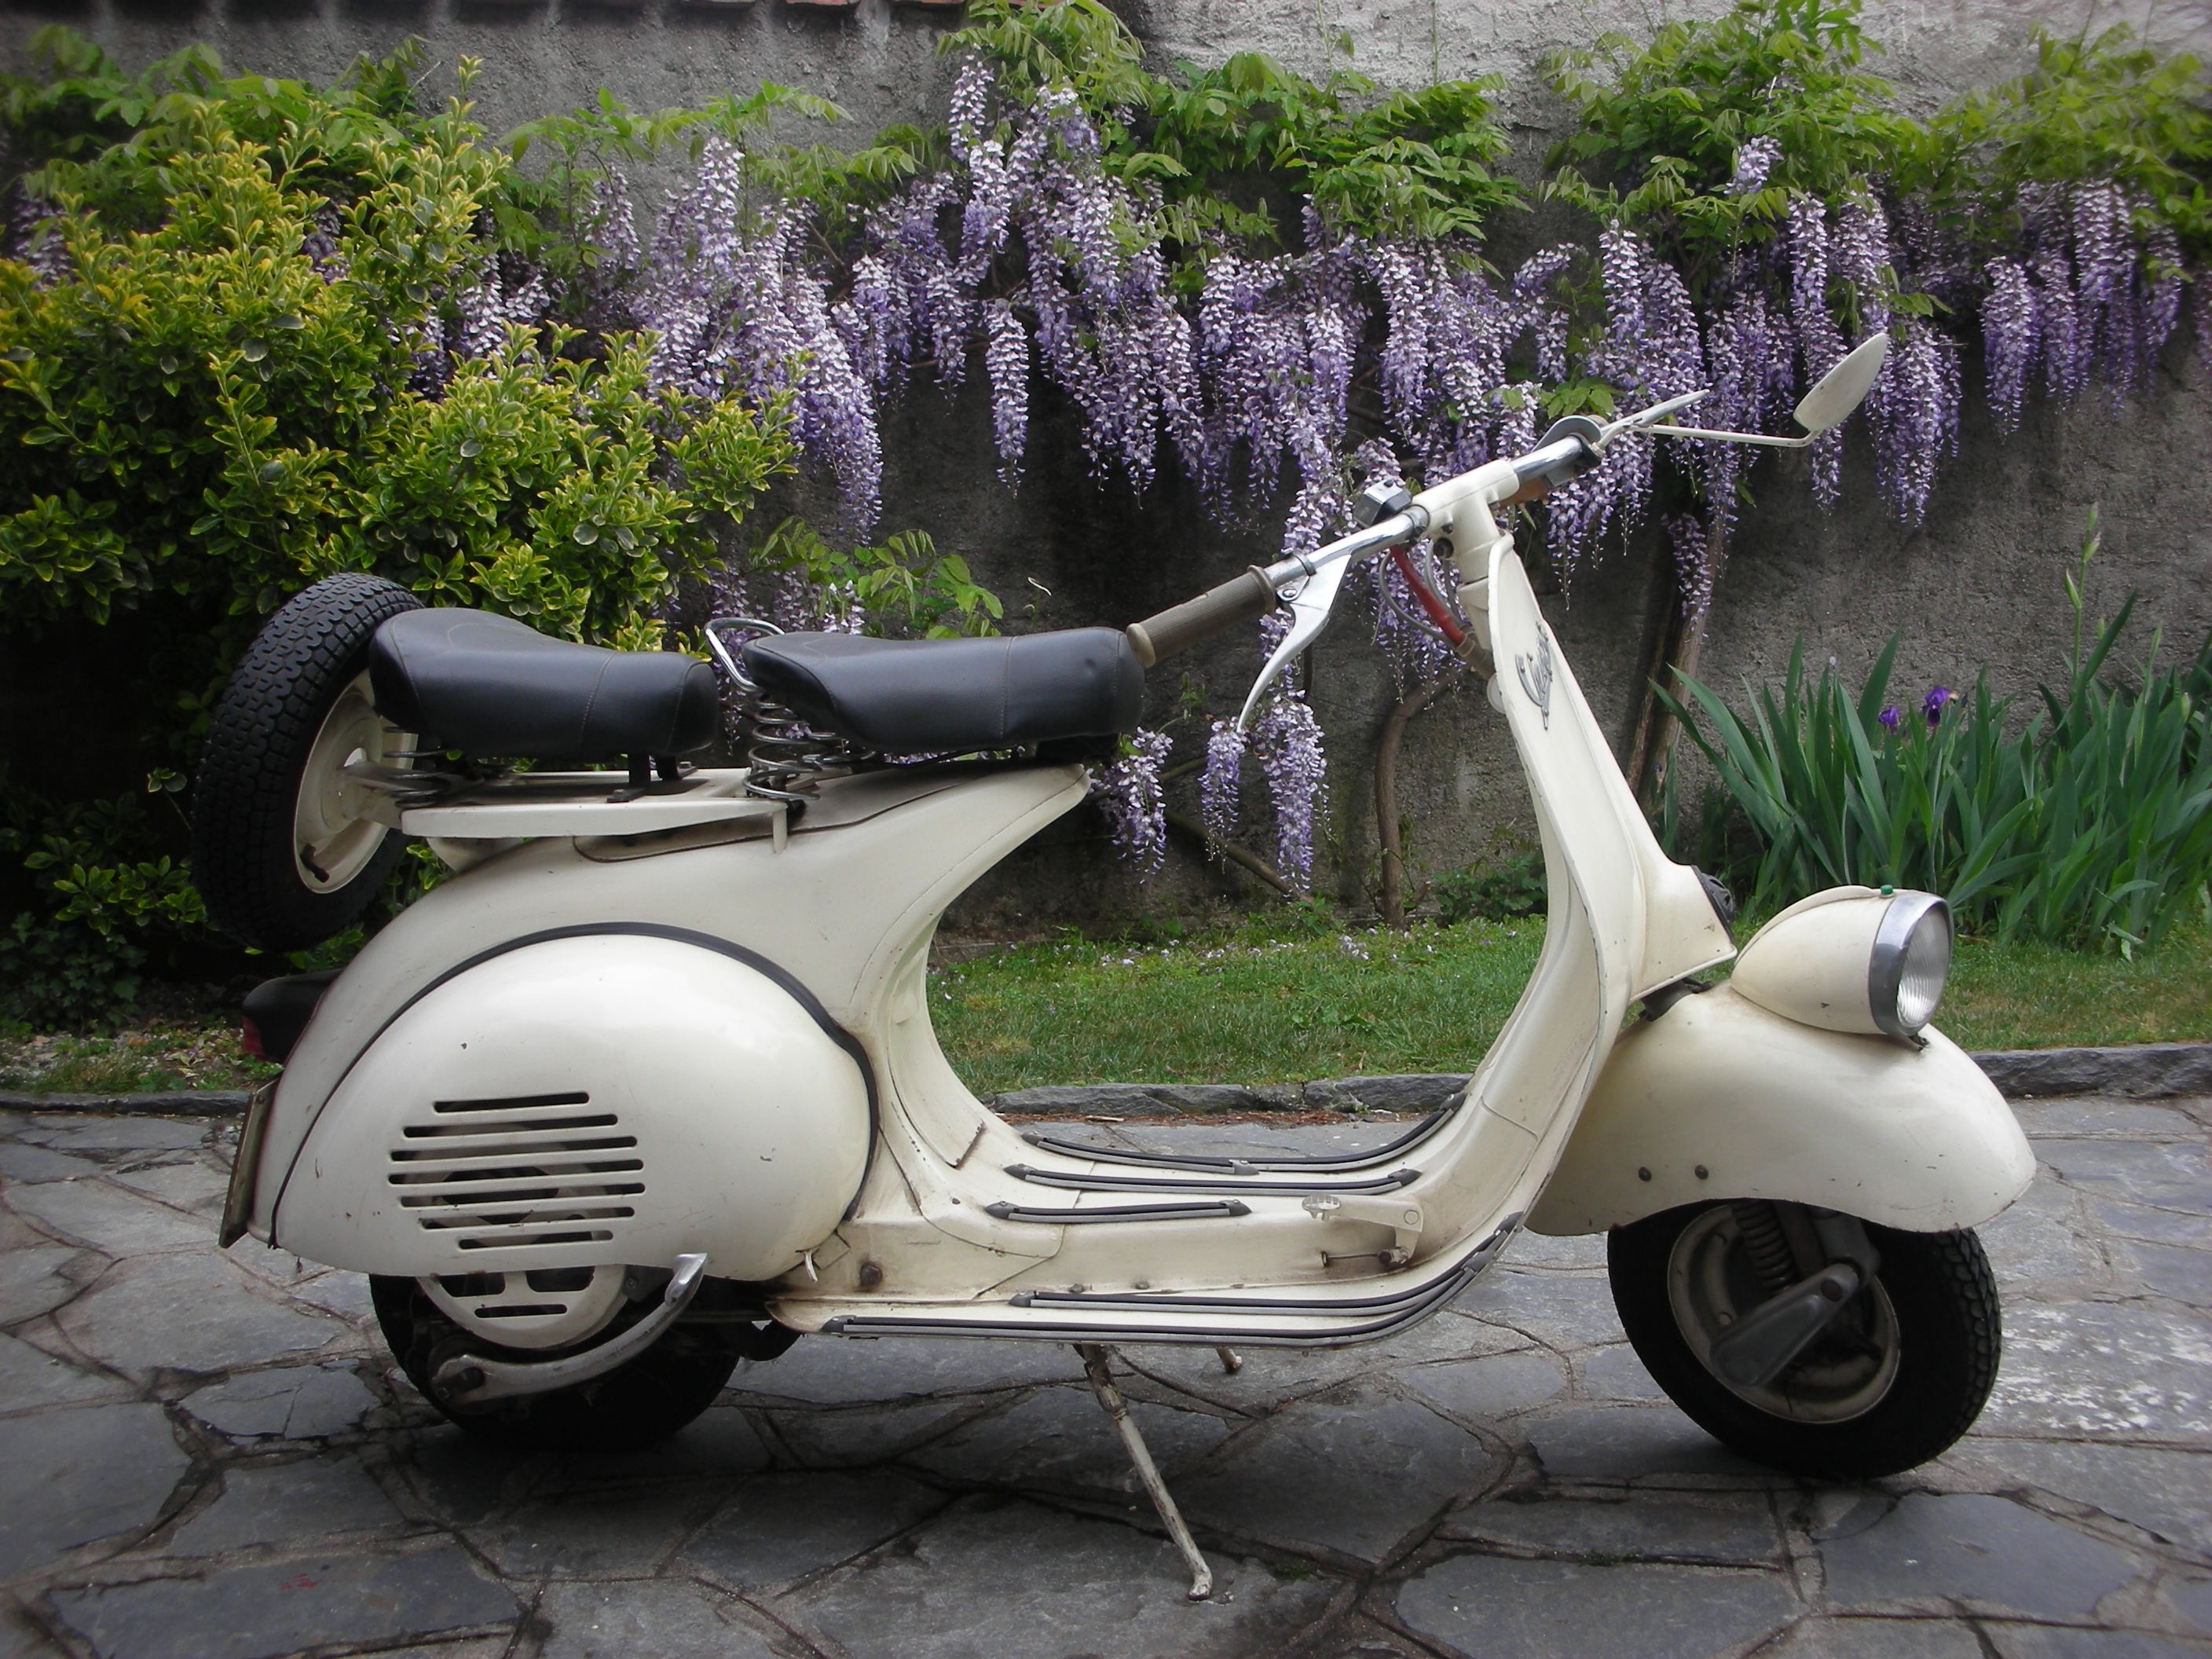
vintage, moto, scooter, vespa, wasp, wisteria